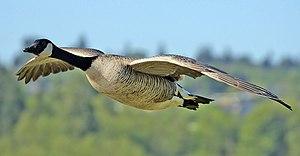
Une Bernache du Canada en vol. Réserve régionale du lac Burnaby, Burnaby (dans l'agglomération de Vancouver), Colombie britanique.